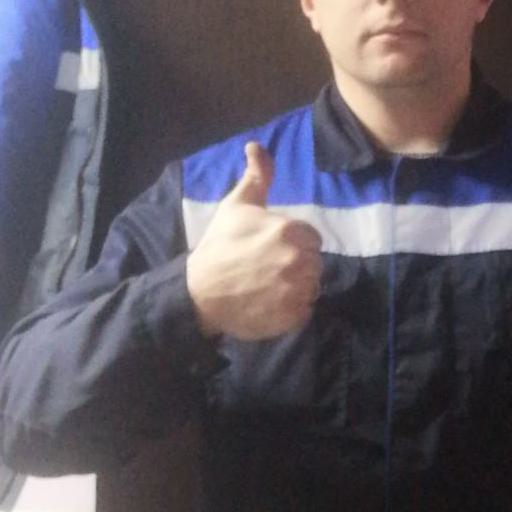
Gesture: like